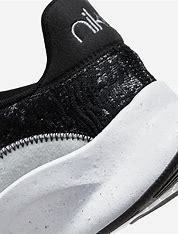
Brand: Nike
Model: Superrep Go 3 Flyknit Next Nature